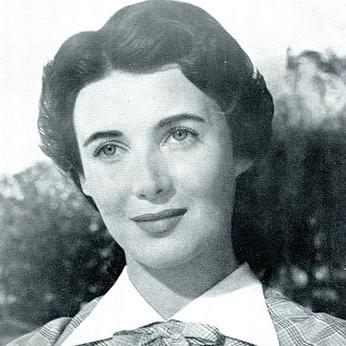
Age: 20